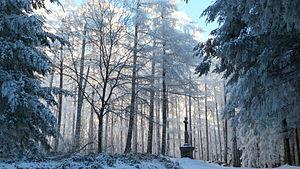
La croix de Monsieur Jean à Violay en hiver.
Violay est une commune française située dans le département de la Loire, en région Auvergne-Rhône-Alpes.